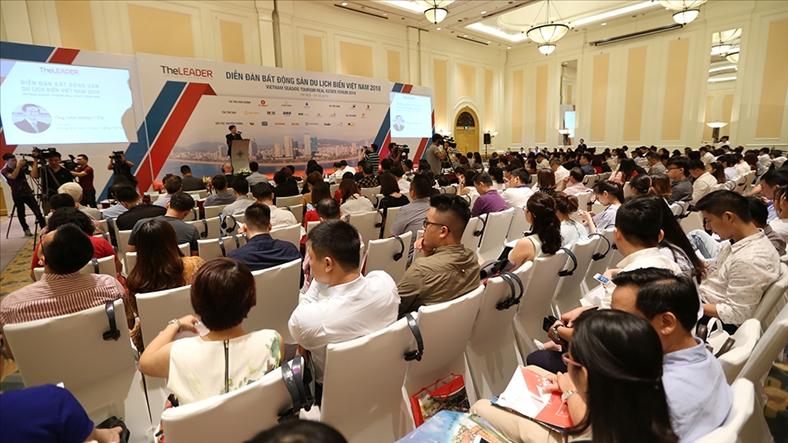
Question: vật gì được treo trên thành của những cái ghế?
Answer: những chiếc tai nghe được treo trên thành của những cái ghế